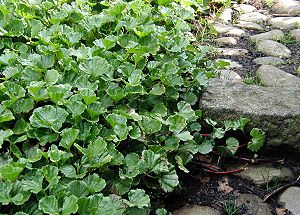
Ildlandgunnera
Ildland-Gunnera er en vintergrøn staude med en meget tæt, krybende vækst. Ildland-Gunnera har bakteriekolonier inde i stænglerne.